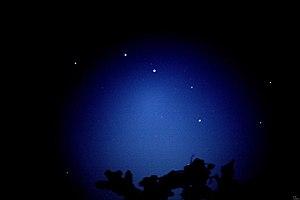
Seth est l'une des plus anciennes divinités égyptiennes. Sa représentation, au museau effilé et aux oreilles dressées mais tronquées, est une composition hybride née de l'imaginaire des Égyptiens des temps prédynastiques. Cette iconographie monstrueuse est peut-être inspirée de l'oryctérope, un termitivore, fouisseur des savanes africaines. Dans le mythe, Seth est le dieu de la confusion, du désordre et de la perturbation, ce que souligne l'écriture hiéroglyphique dans laquelle l'animal séthien sert de déterminatif pour des concepts négatifs.